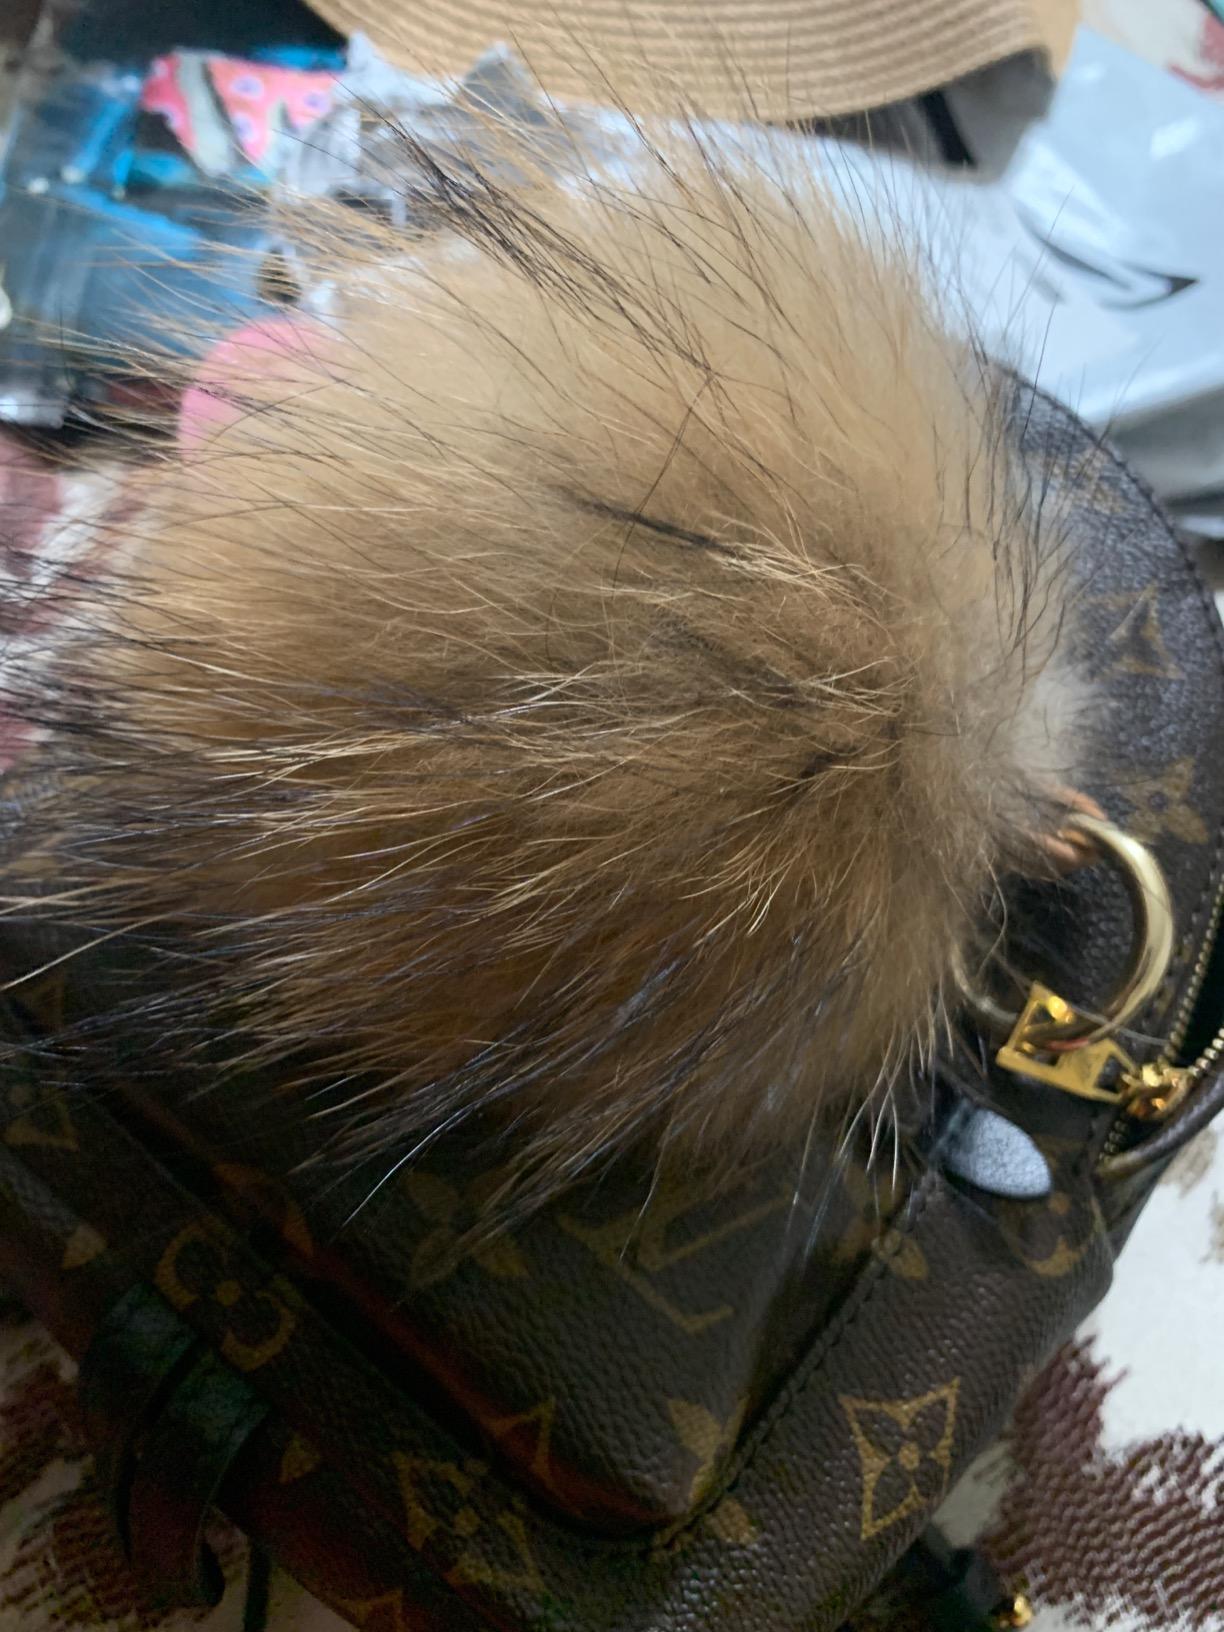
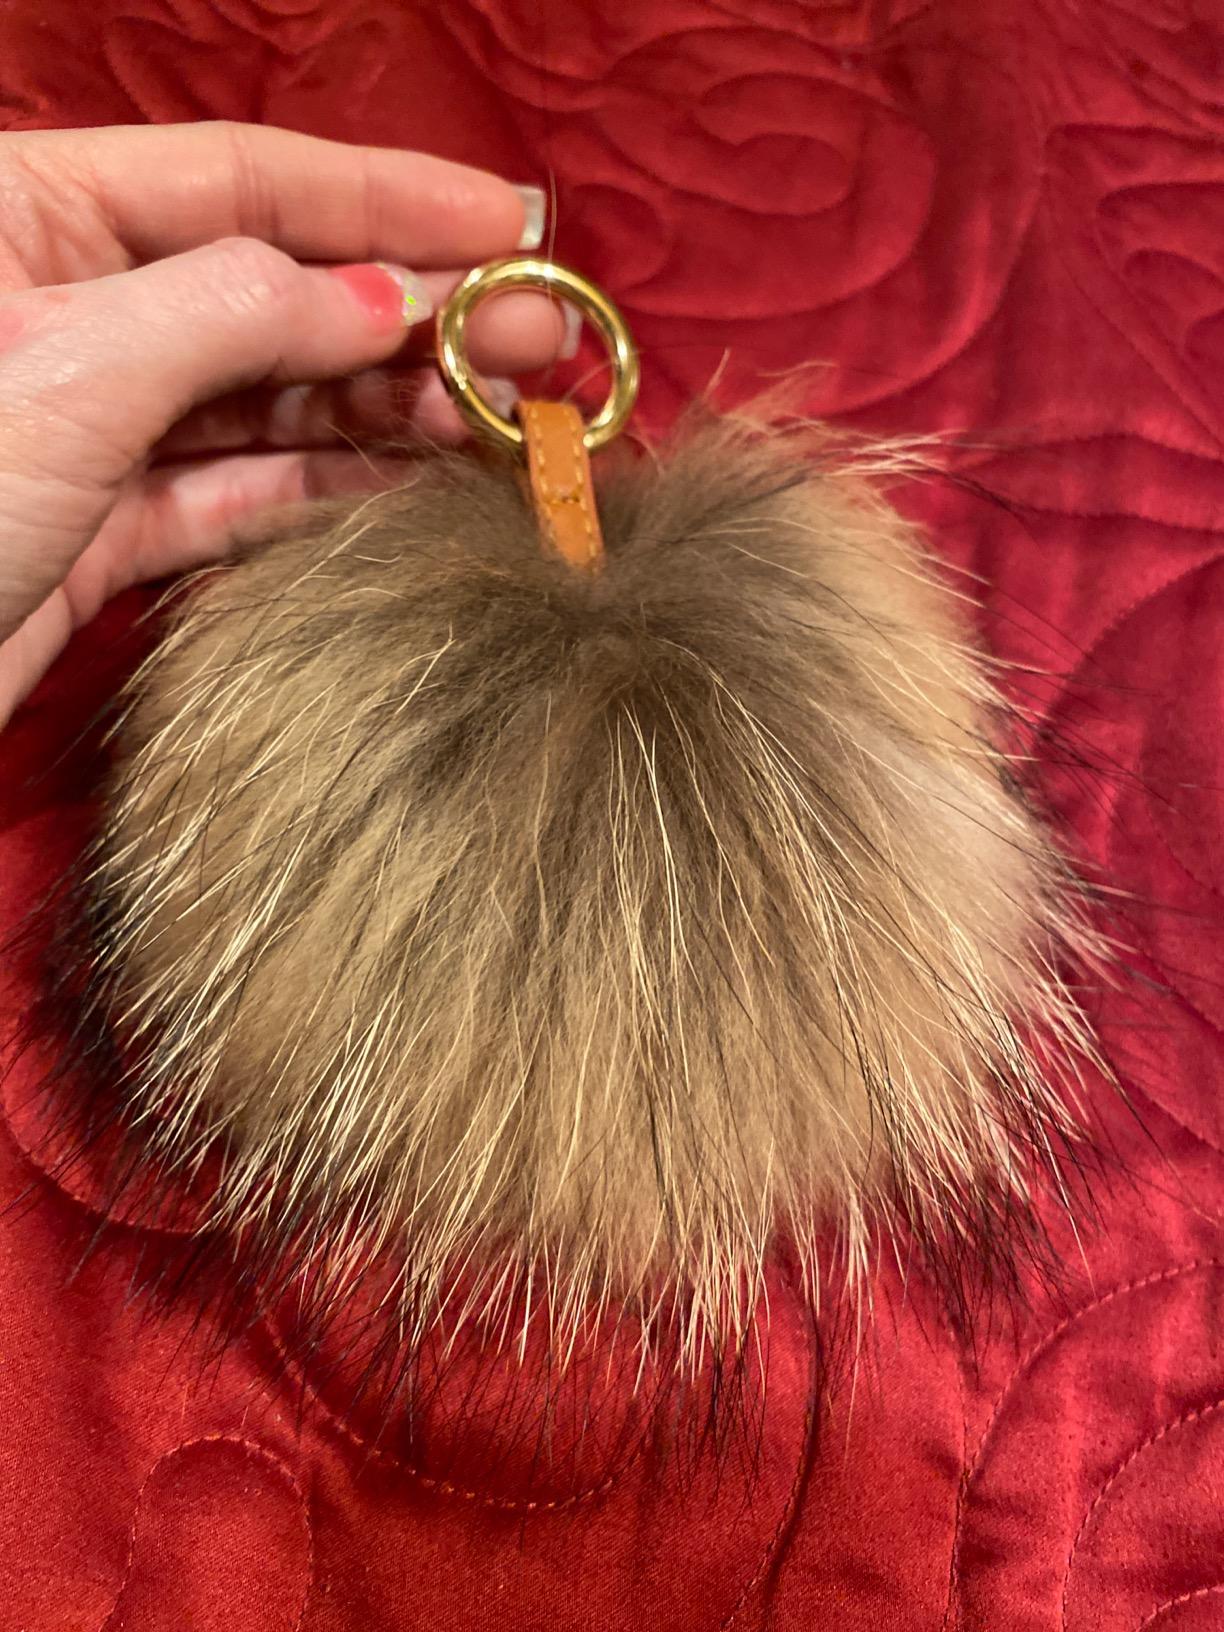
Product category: accessories_keychain
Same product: yes